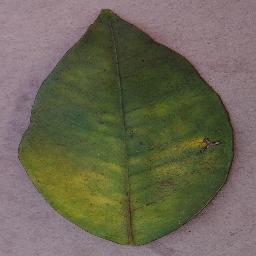
Label: Orange___Haunglongbing_(Citrus_greening)